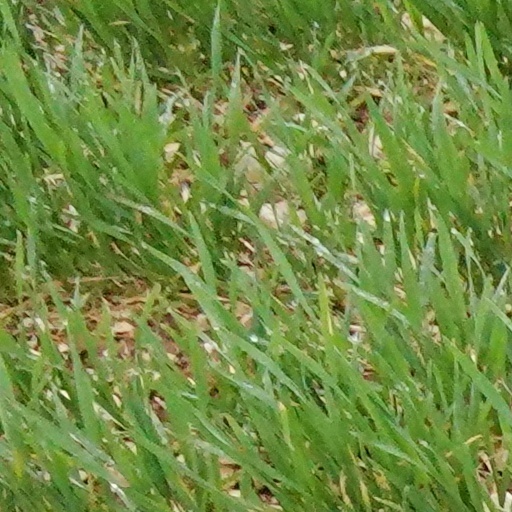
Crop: wheat